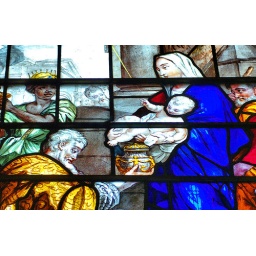
John Anyon   22/3/10. Great Witley Church feature..........One of the ten enamel glass windows made by Joshua Price in 1719